Goodbye (The Humans song)

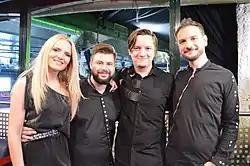
The Humans members ("from left to right"): Cristina Caramarcu, Alexandru Matei, Alexandru Cismaru and Alin Neagoe at a promotional event in Madrid, Spain.

An accompanying music video for "Goodbye" was uploaded simultaneously with the single's release on 12 January 2018 onto Roton's official YouTube channel. Directed by Anthony Icuagu, it features The Humans performing the song wearing black outfits. In interspersed shots, several people wear white masks, which the band said signifies that "in essence we are all the same, we are equal in the right to dream and aspire to the highest goals". For further promotion, The Humans appeared on various Romanian talk shows before and after their "Selecția Națională" win and commenced a tour in Europe. One destination was the ITB Berlin in Berlin, Germany, where promotional CDs of the song were handed. The band also had endeavours in Israel, Spain and Portugal. Regarding their tour, Caramarcu said in an interview with "Adevărul":